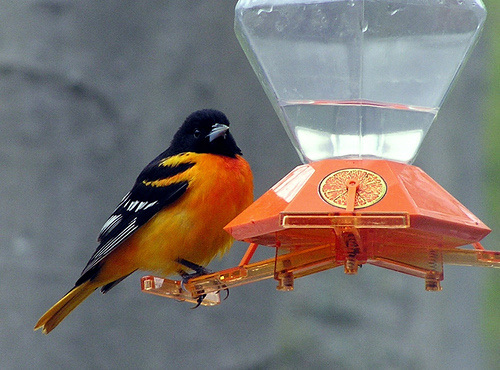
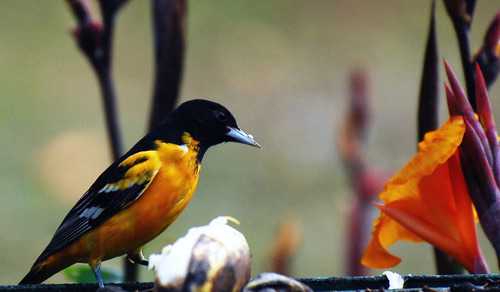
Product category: misc
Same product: yes